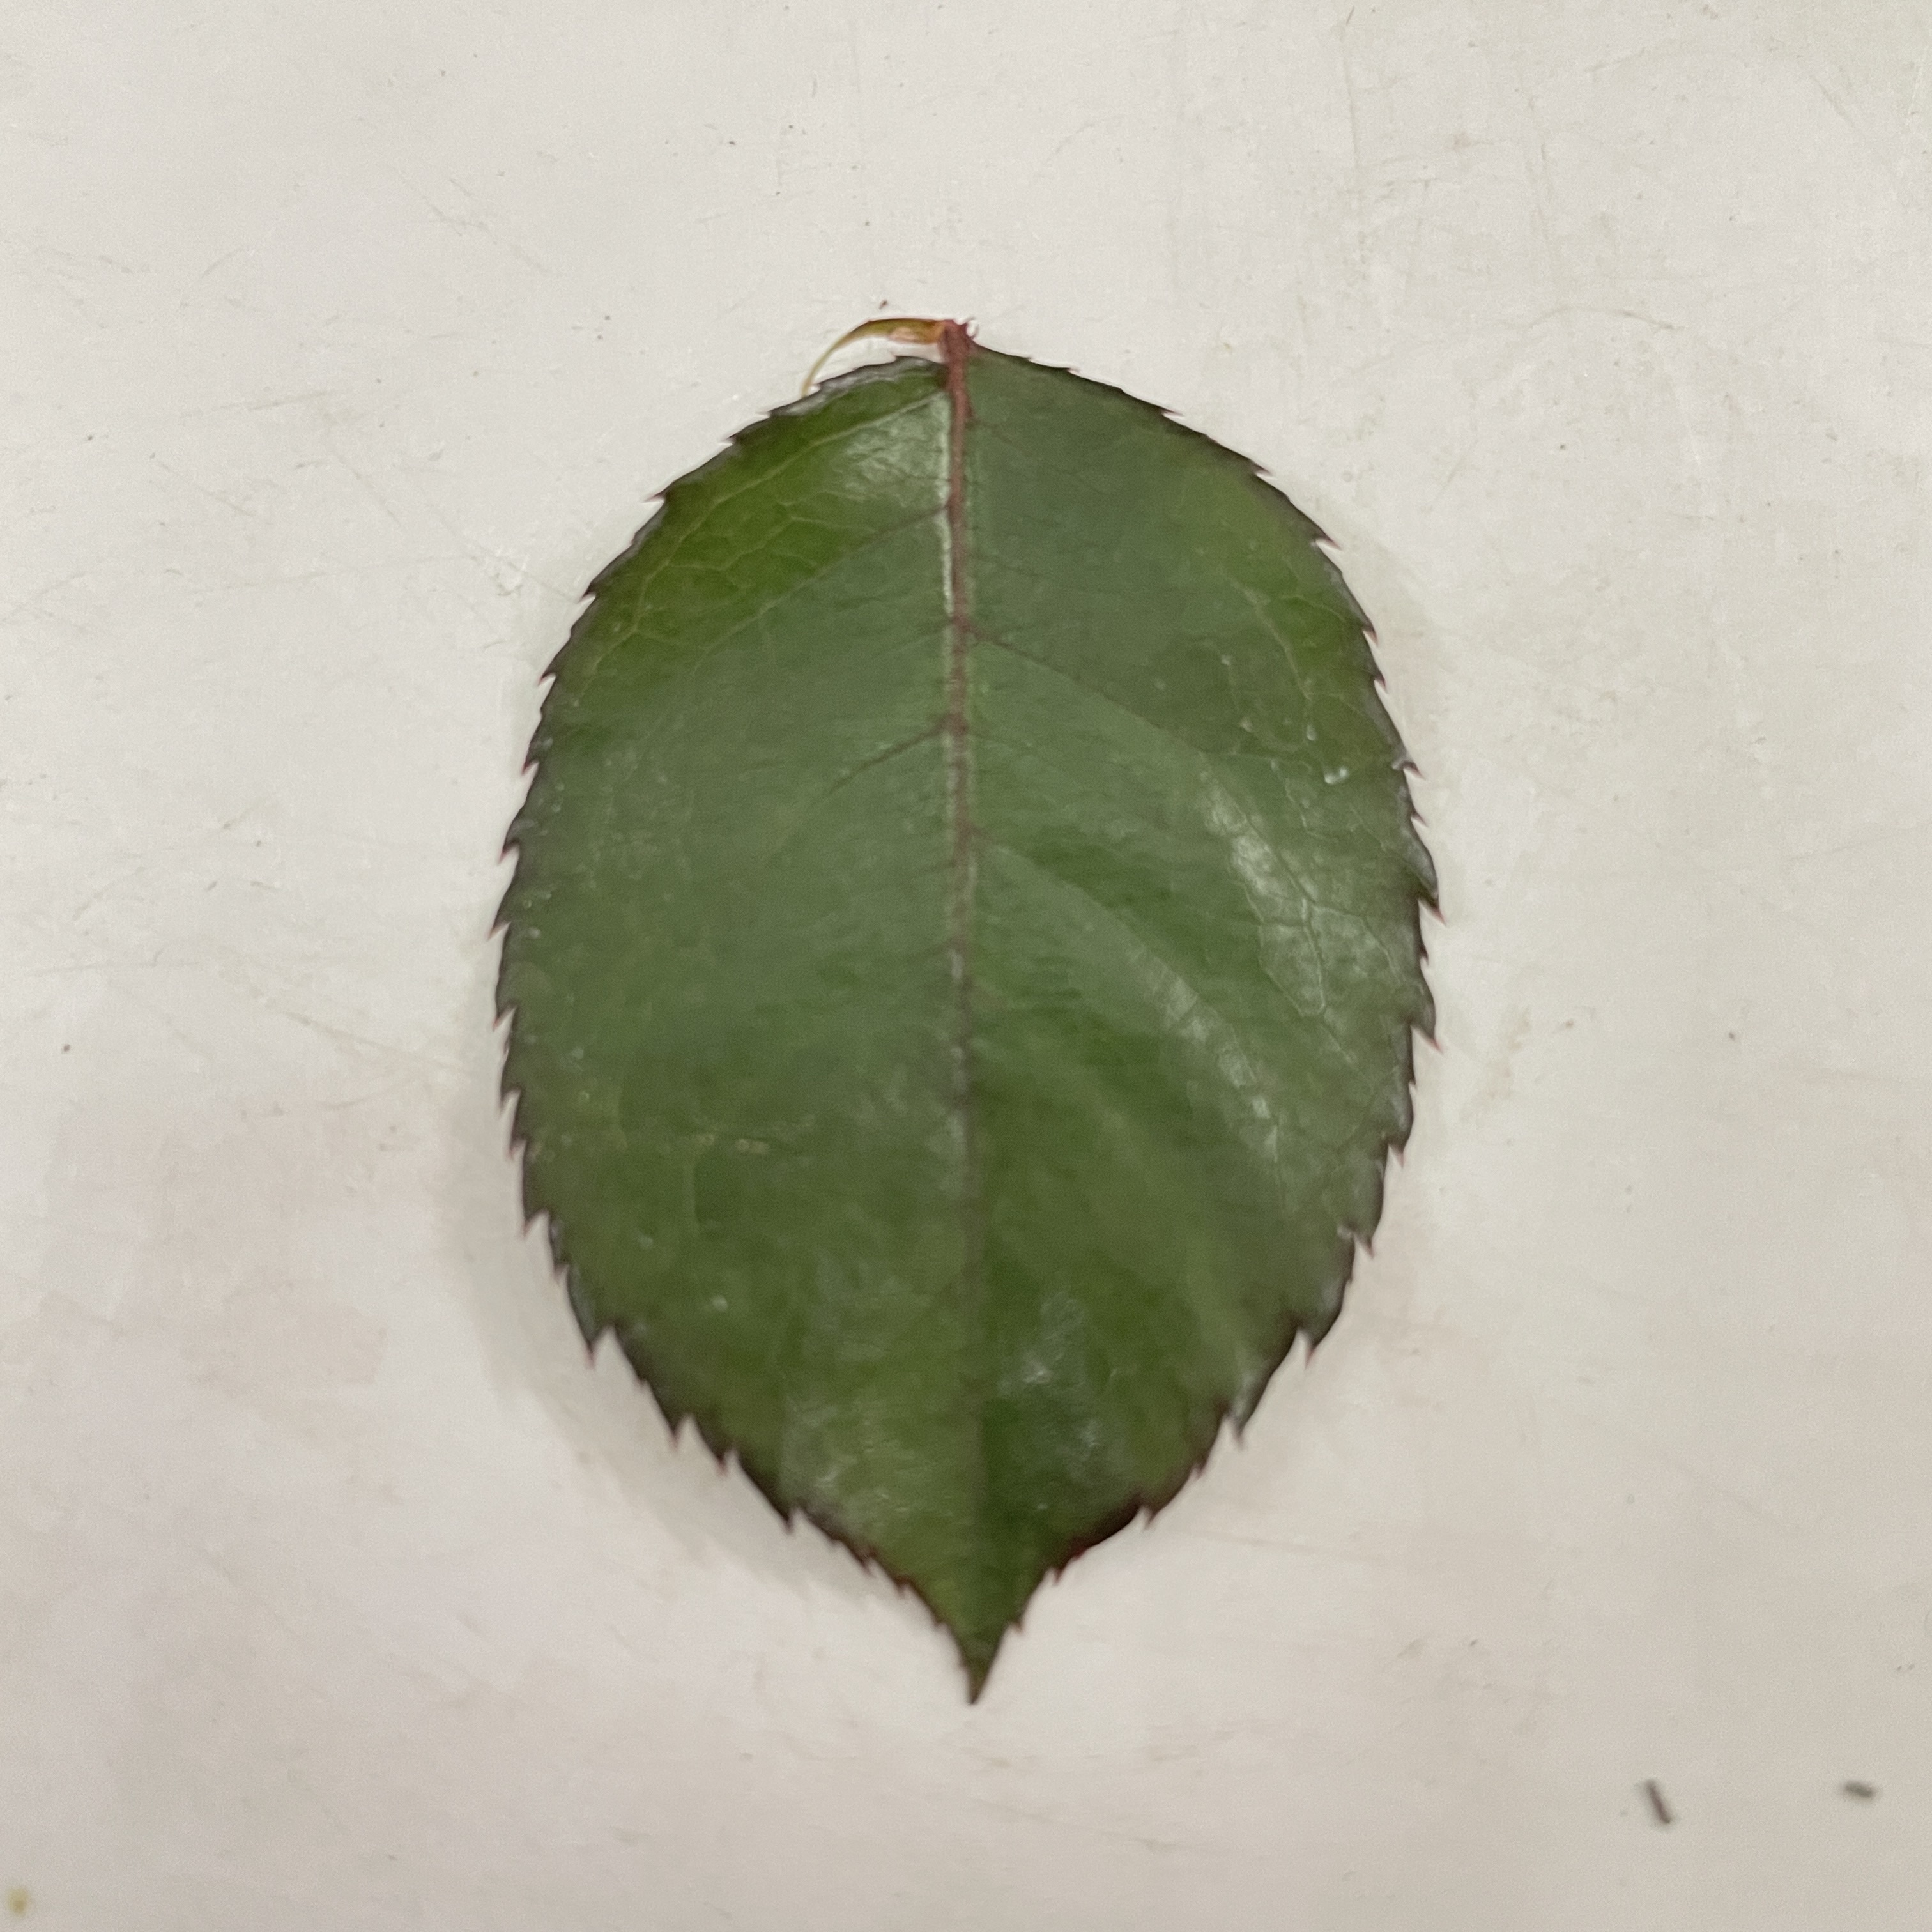
Label: Healthy Leaf